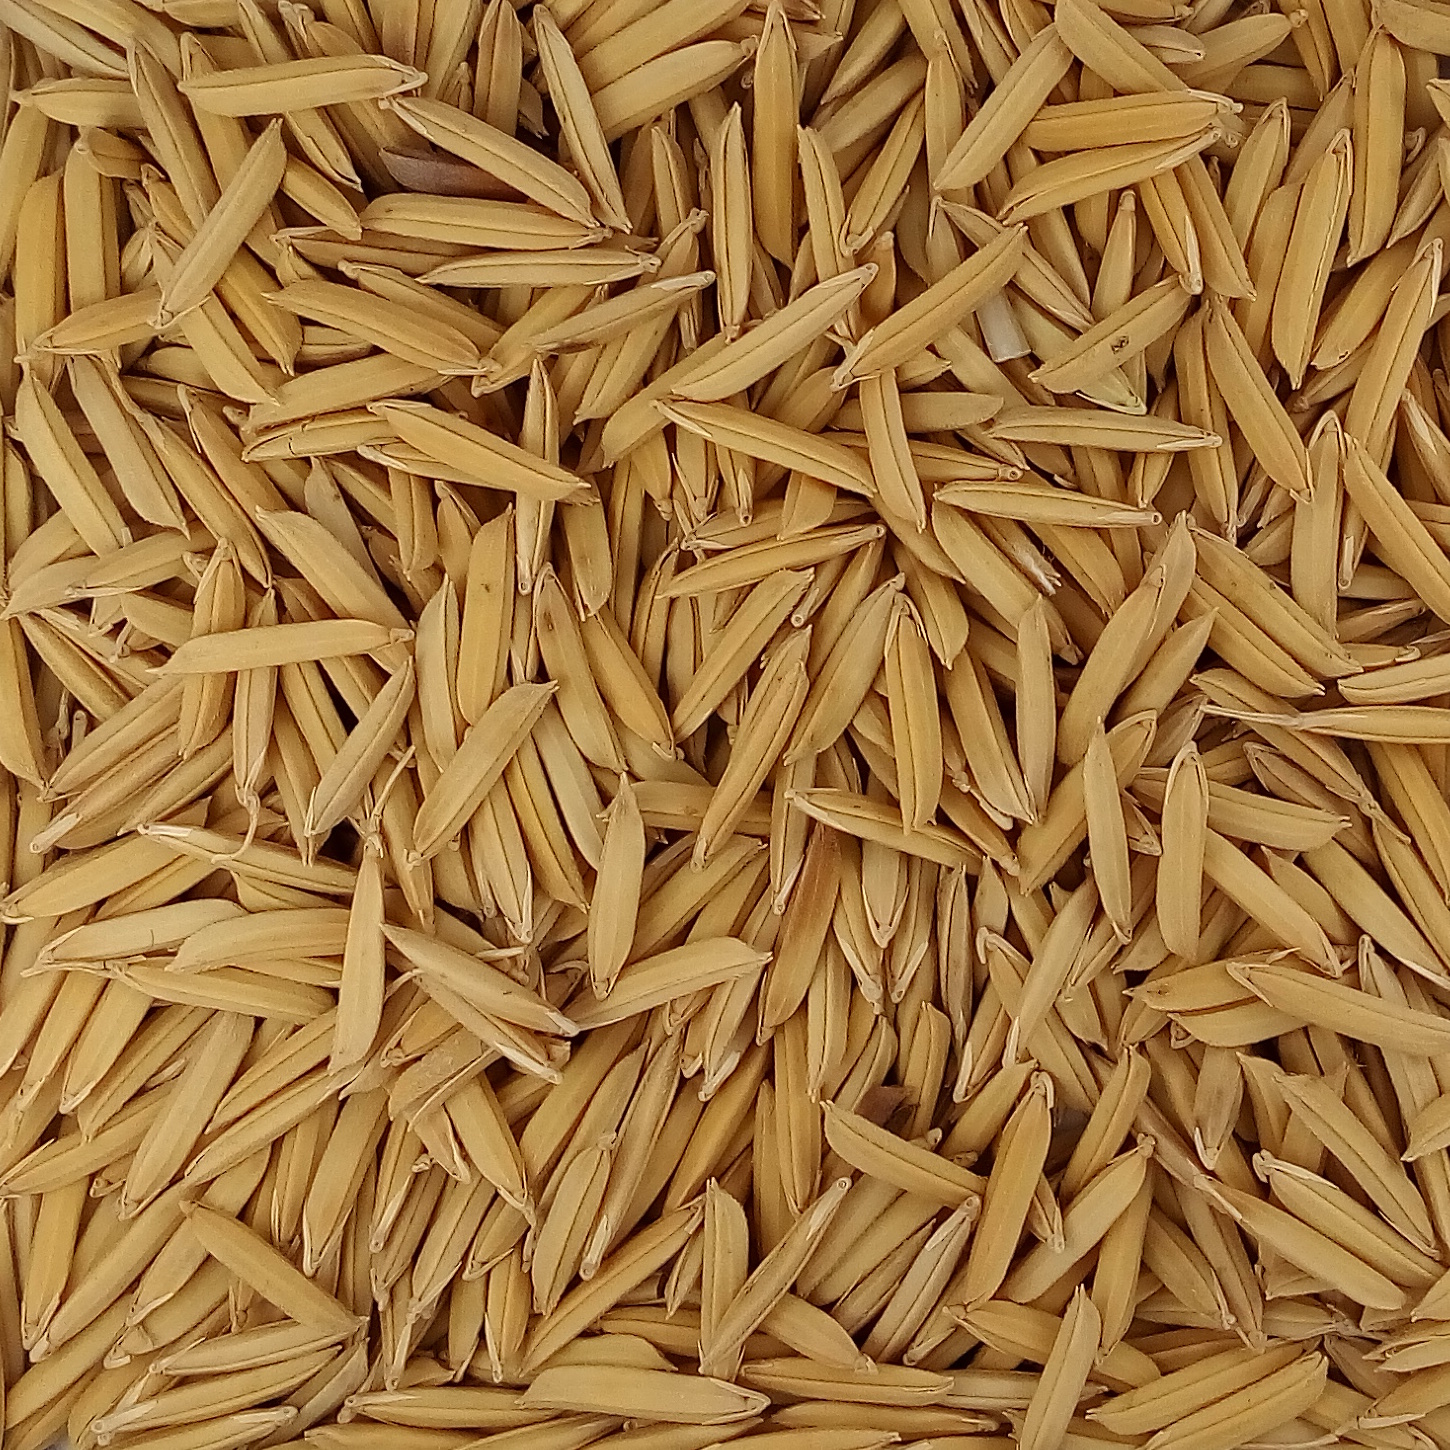
Rice seed variety: 1509